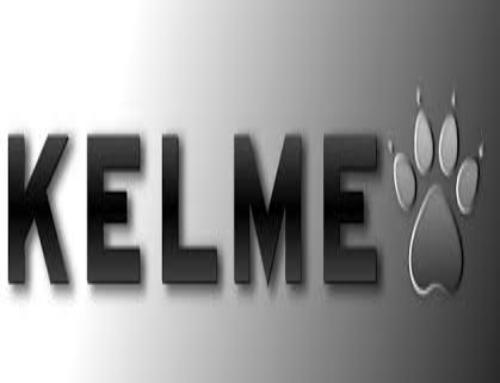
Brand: Kelme
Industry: Sports